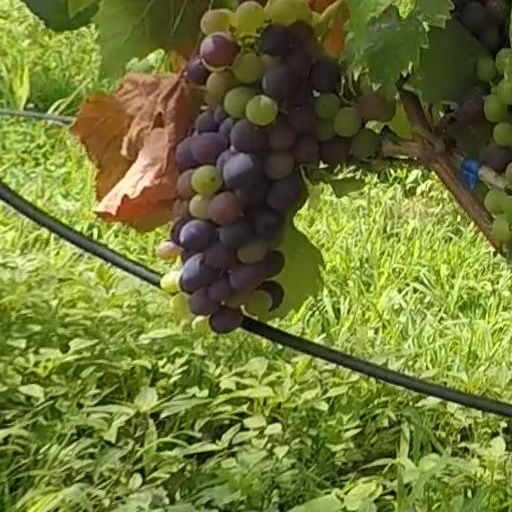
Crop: grape